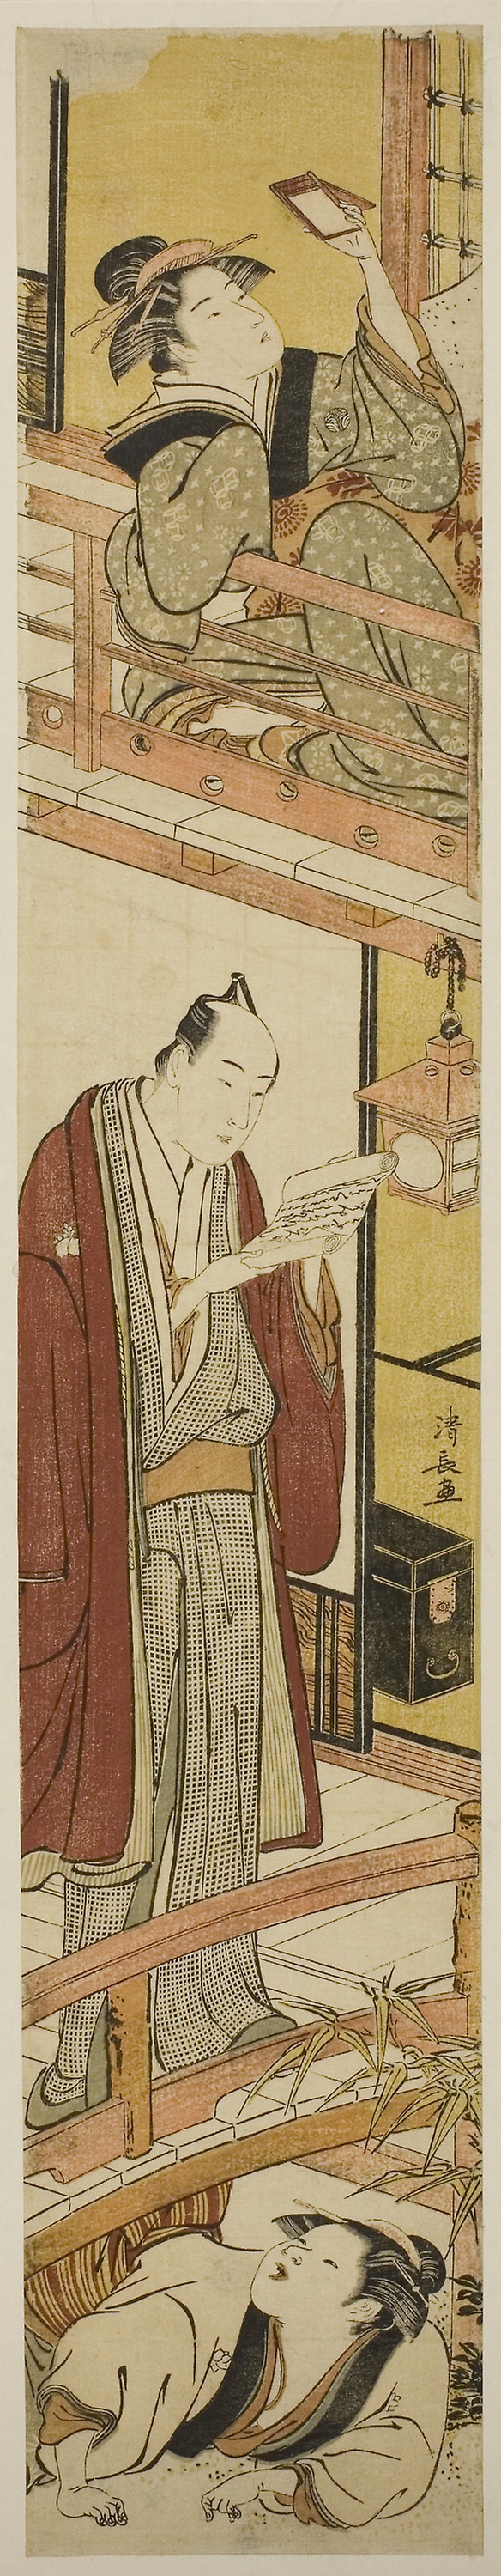
text, art, history, illustration, ancient history, printmaking